Penzance railway station

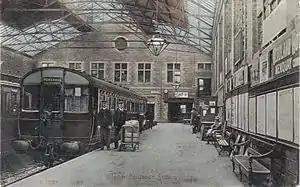
Inside the second station , a Steam Rail Motor waits to depart

Following grouping, about 60 staff were employed at Penzance station by the 1930s. In 1937, the GWR were granted permission to reclaim land from the sea, permitting a significant enlargement of the station with the capacity being doubled with two platforms providing four platform faces, three of which were under the main roof.